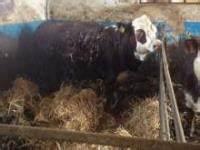
cow